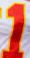
Number: 1